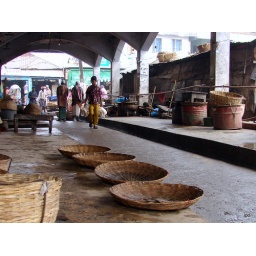
no plastic bags in this country (morning market, Srimangal)